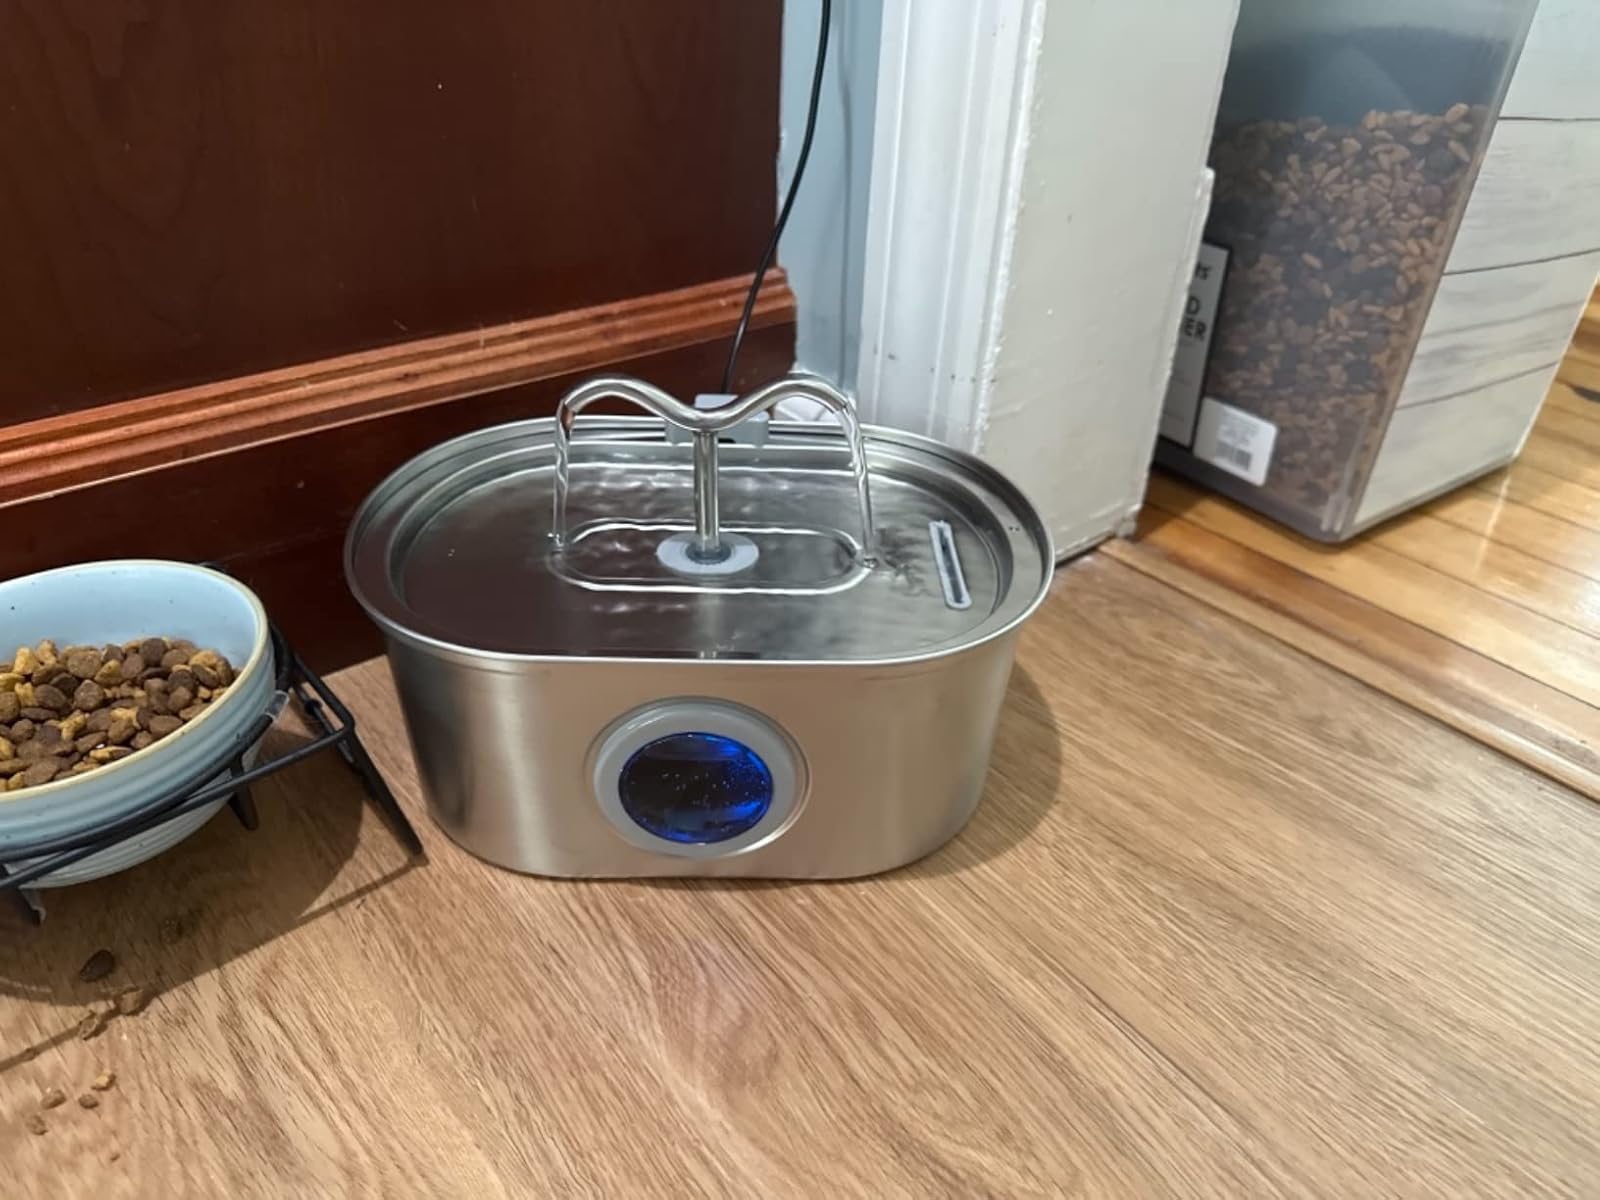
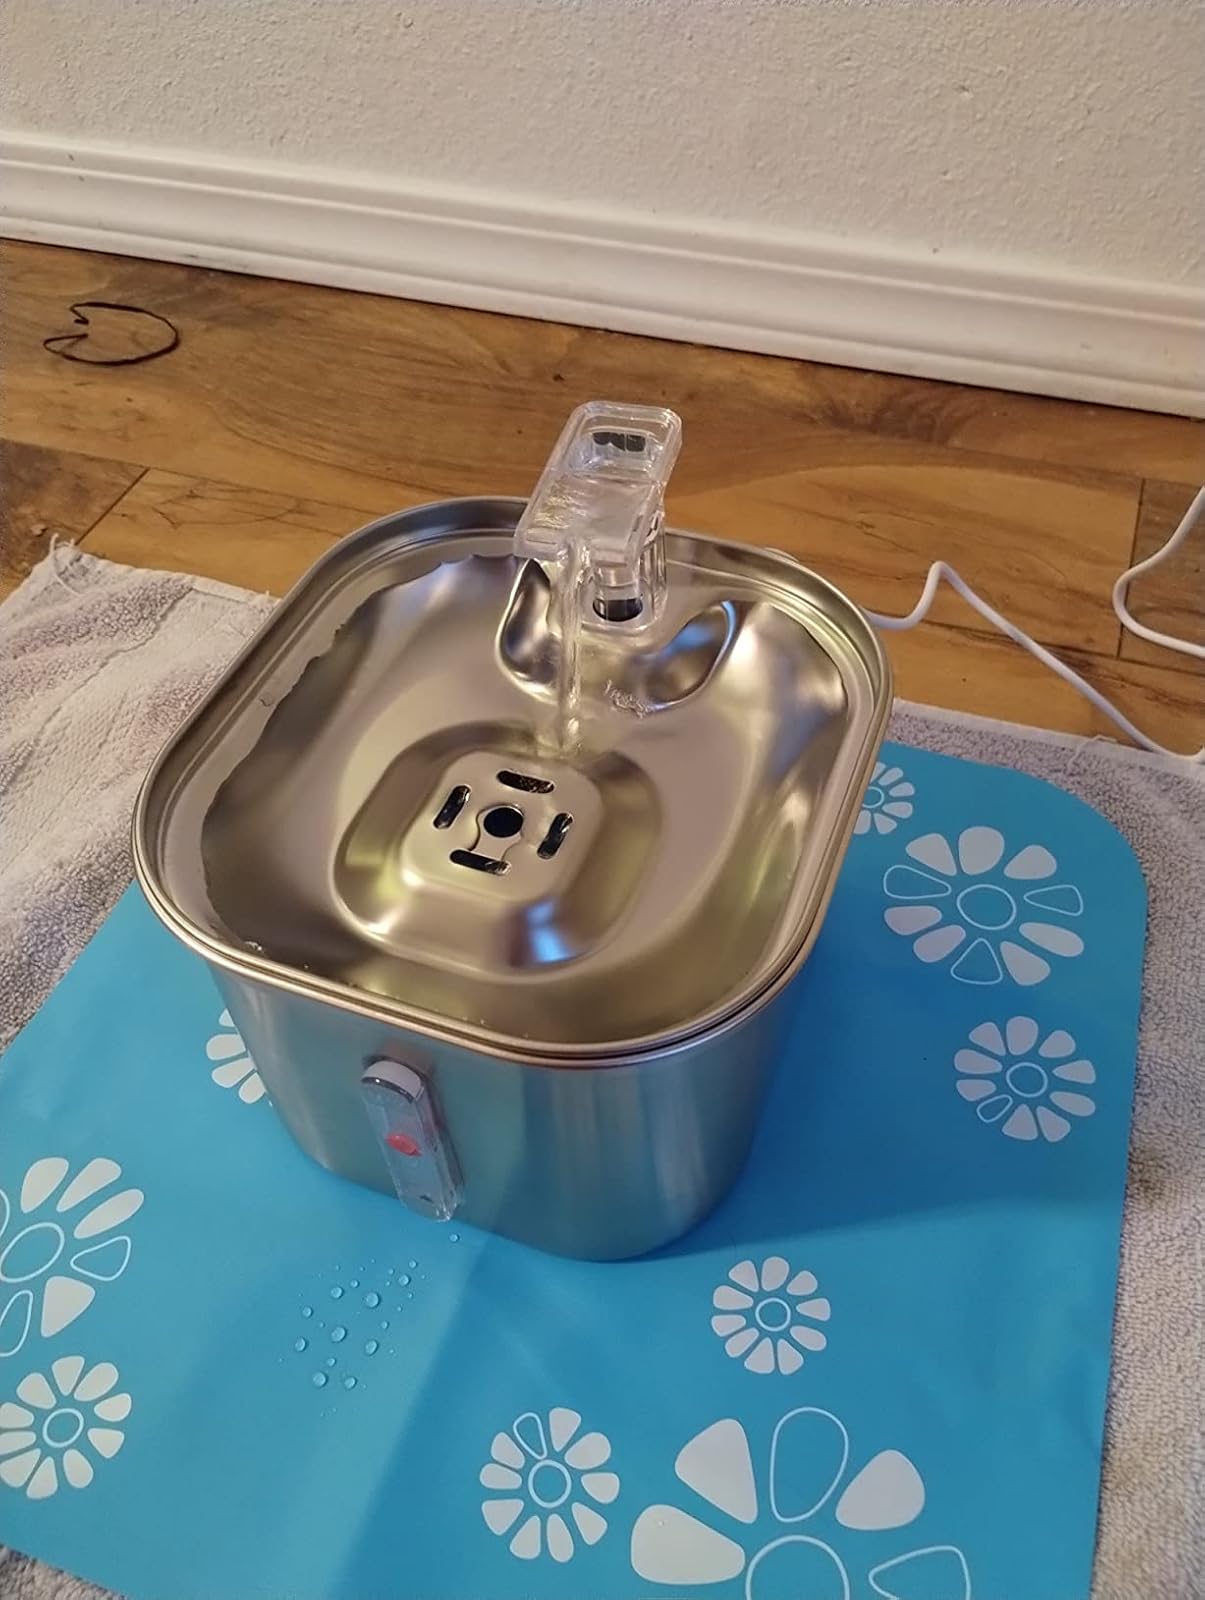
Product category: items_bowl
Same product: no